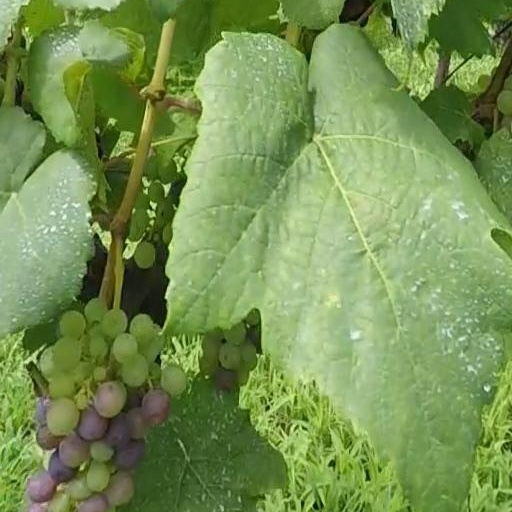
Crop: grape